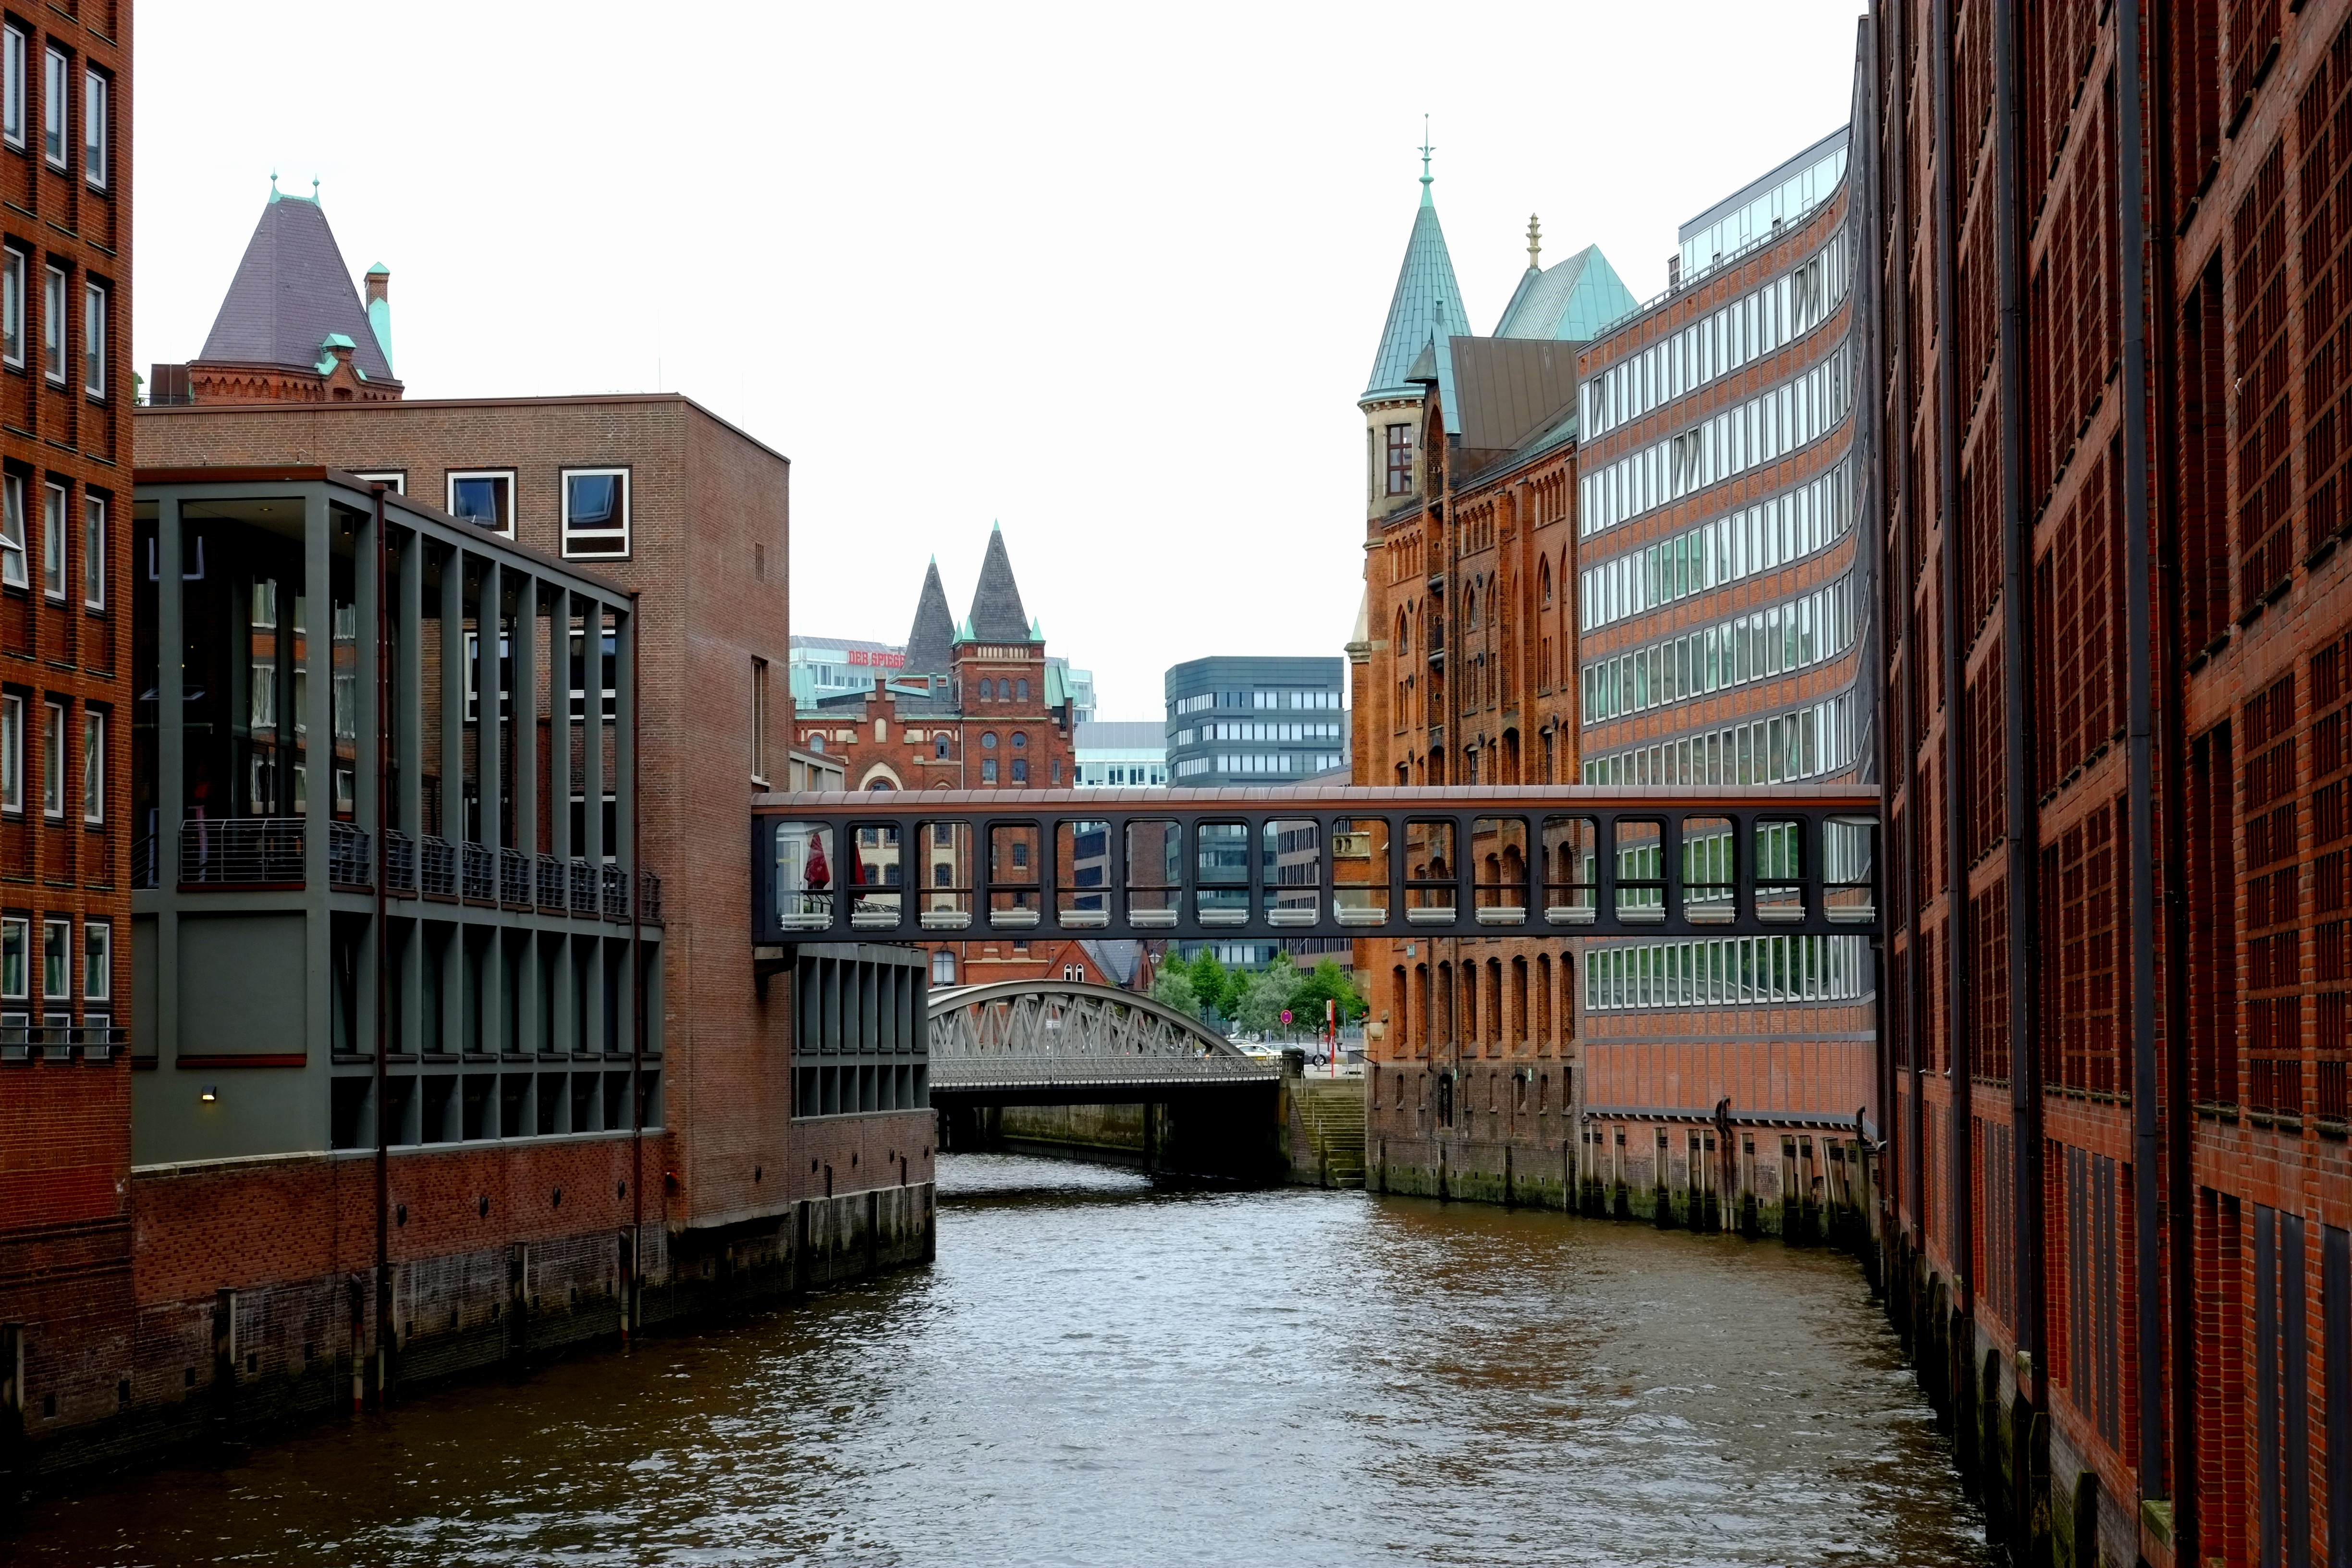
water, architecture, boat, bridge, town, building, city, river, canal, cityscape, romantic, brick, waterway, body of water, world heritage, homes, channel, hamburg, waterways, port city, clinker, landform, harbour city, speicherstadt, old speicherstadt, outdated industry, geographical feature